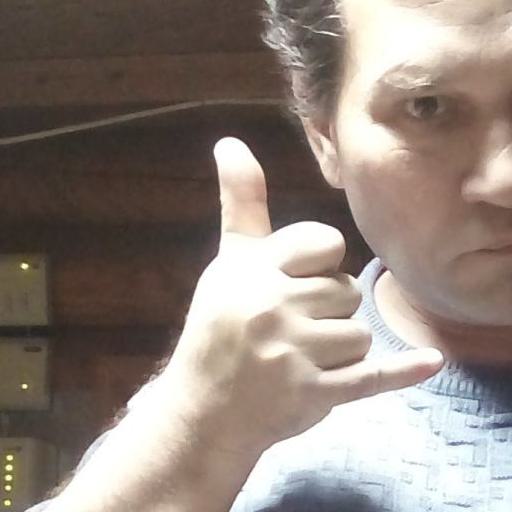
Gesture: call